Delaware Flats

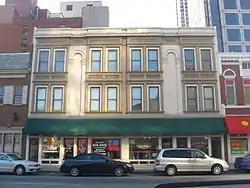
Delaware Flats Apartments, October 2010

Delaware Flats is a historic apartment building located at Indianapolis, Indiana. It was built in 1887, and is a three-story, ten bay wide, Classical Revival style painted brick and limestone building. The first floor has commercial storefronts with cast iron framing. The upper stories feature two-story blank arches with Corinthian order pilasters.